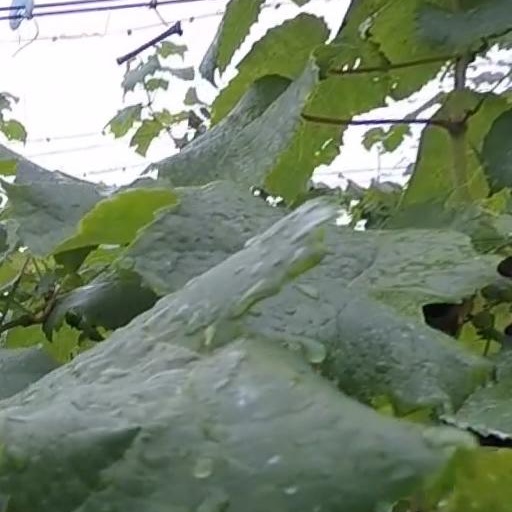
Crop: grape